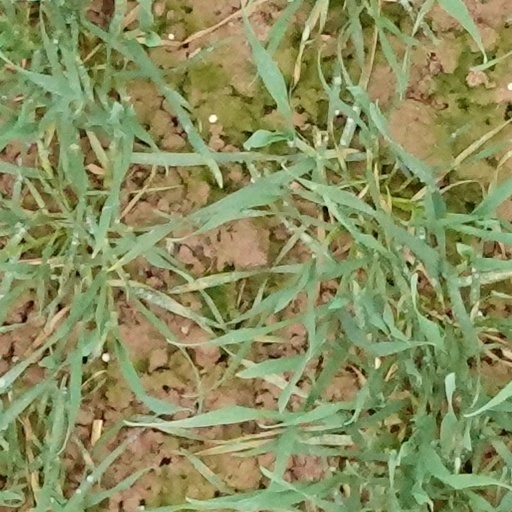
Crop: wheat